Art in Nazi Germany

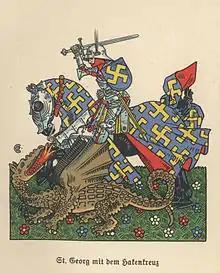
A Nazi St George killing the dragon (flyleaf of a book about heraldry)

Later, as the occupiers of Europe, the Germans trawled the museums and private collections of Europe for suitably "Aryan" art to be acquired to fill a bombastic new gallery in Hitler's home town of Linz. At first a pretense was made of exchanges of works (sometimes with Impressionist masterpieces, considered degenerate by the Nazis), but later acquisitions came through forced "donations" and eventually by simple looting.